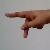
The image shows a hand gesture representing the letter 'P' in Indian Sign Language.